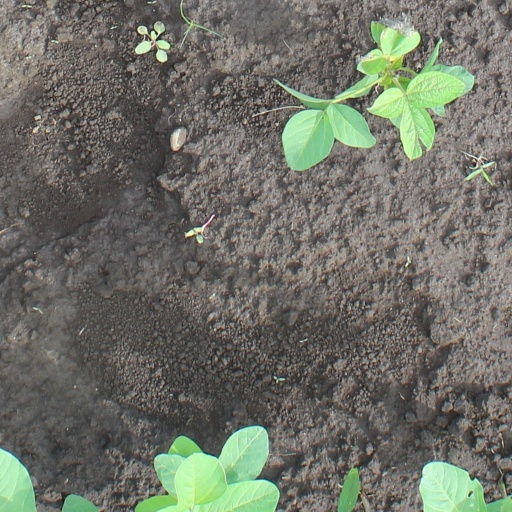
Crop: soybean